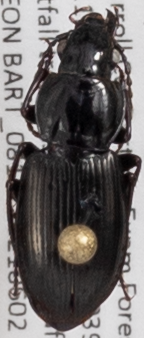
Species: Pterostichus pensylvanicus
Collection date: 2021-06-02
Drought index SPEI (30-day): -1.594
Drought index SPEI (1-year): -1.19
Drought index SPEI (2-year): -0.642